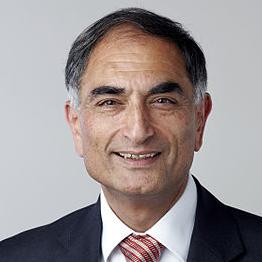
Age: 59